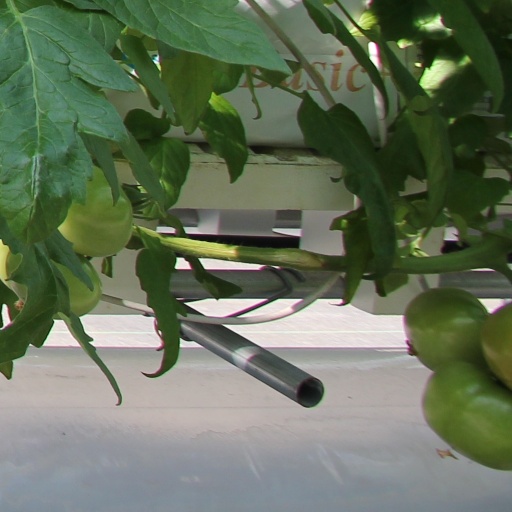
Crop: tomato